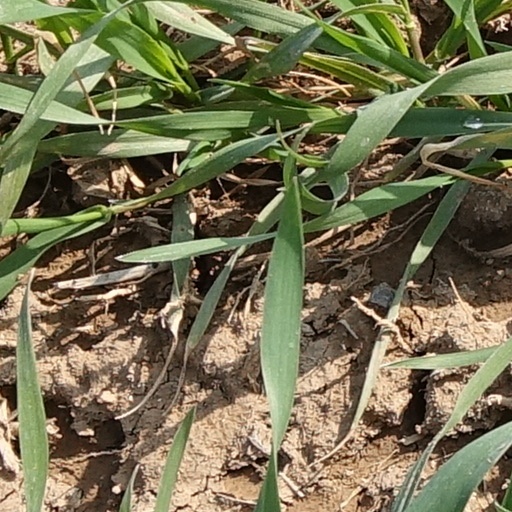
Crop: wheat